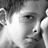
Emotion: neutral